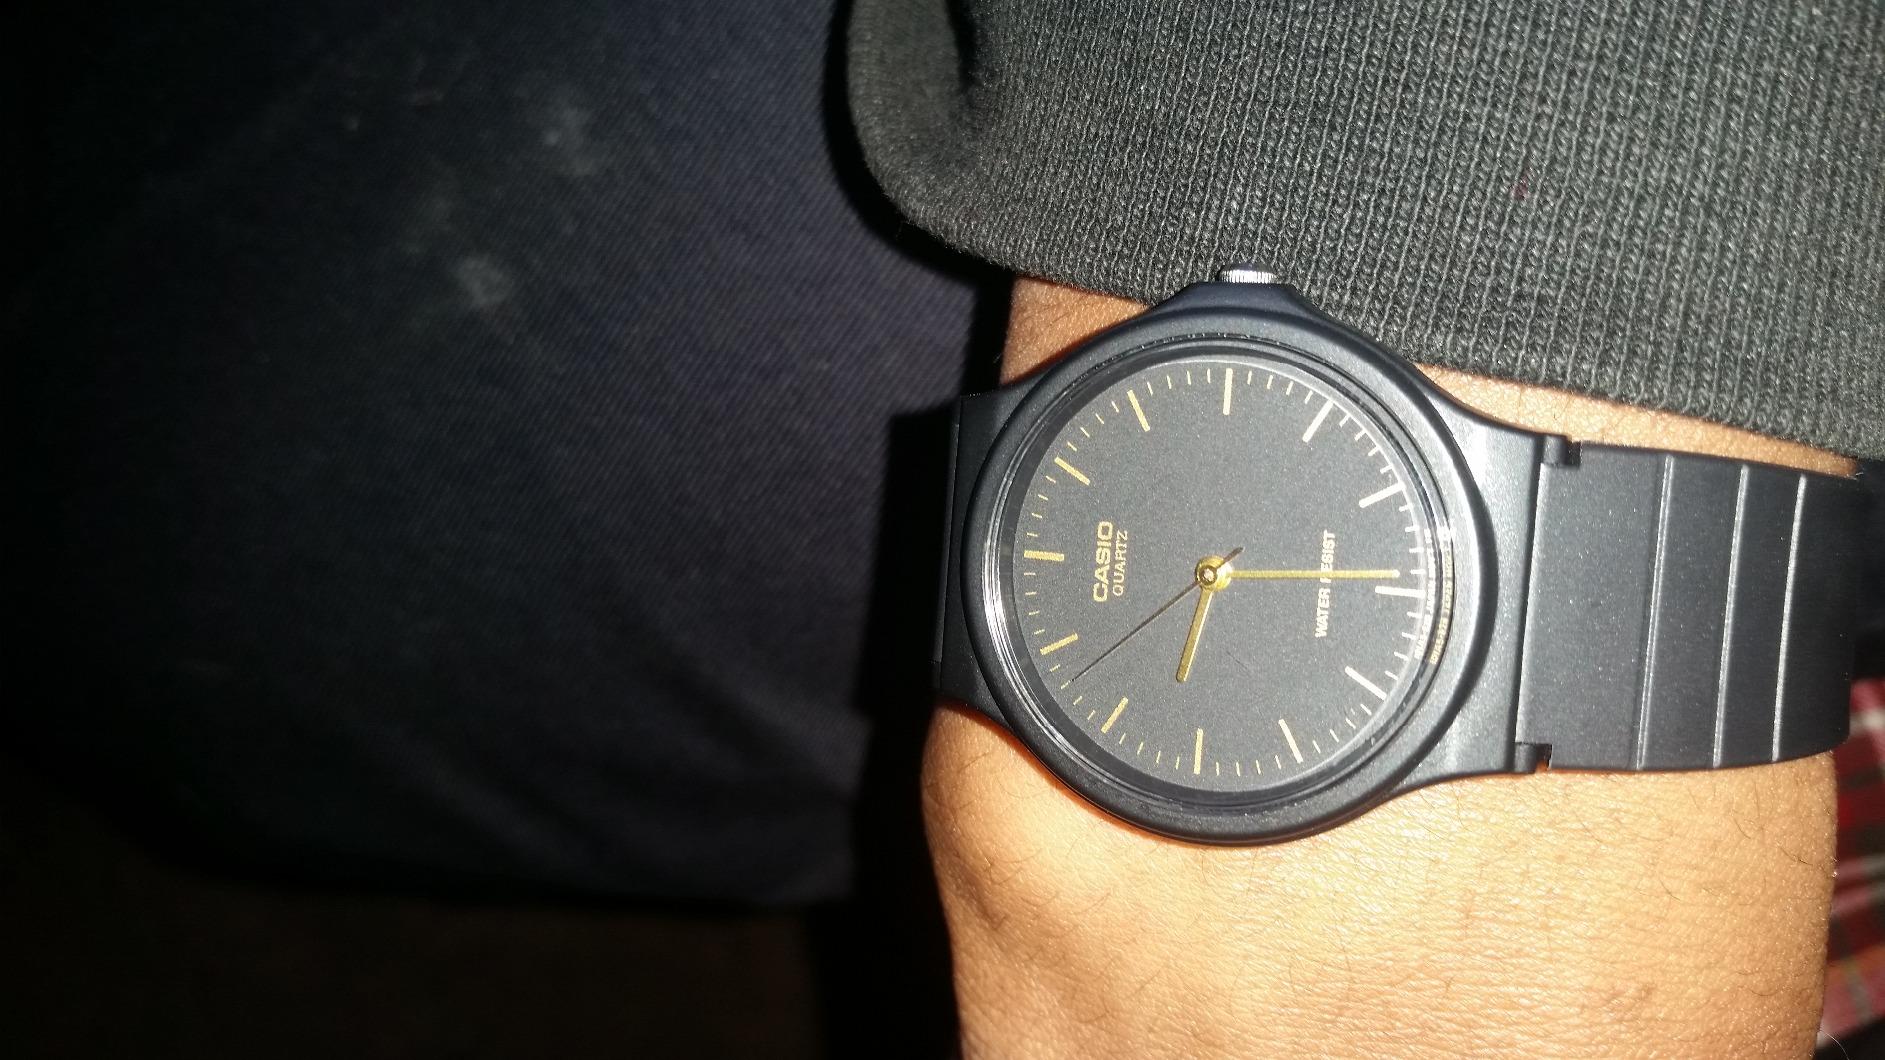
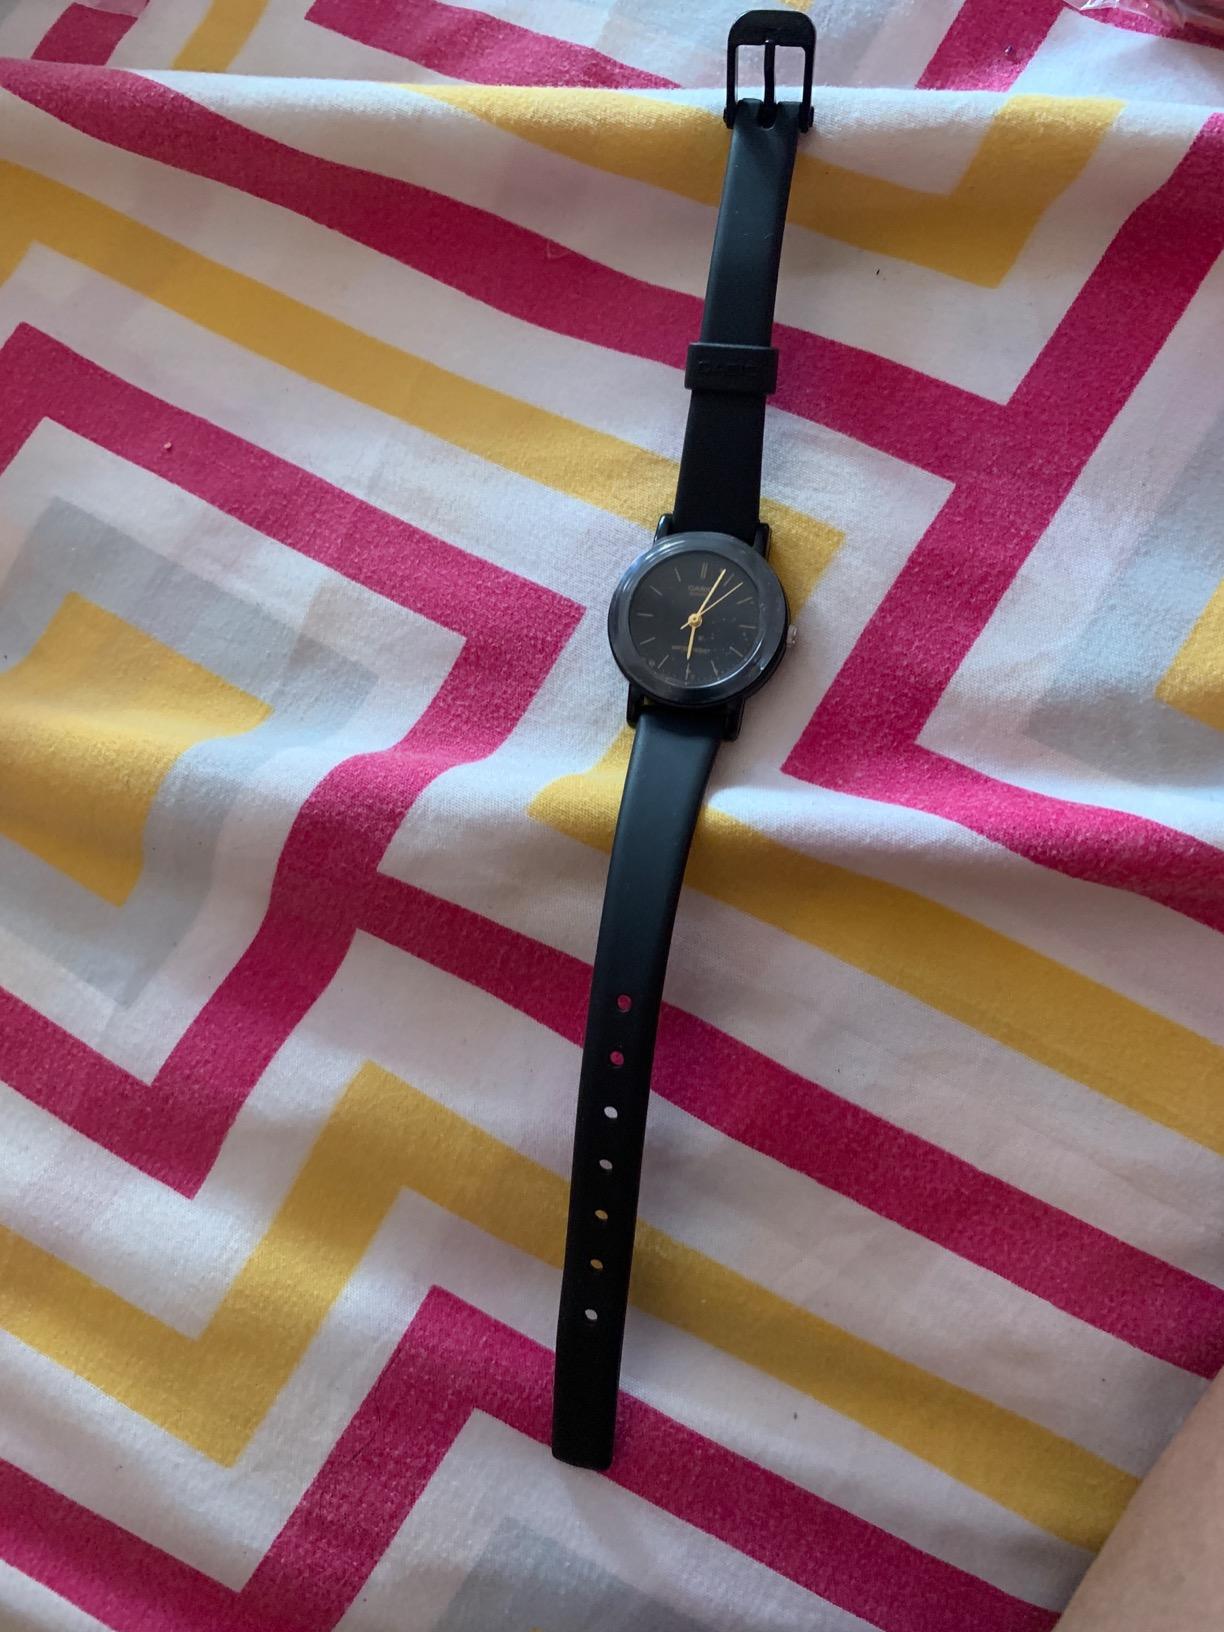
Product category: accessories_watch
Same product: no